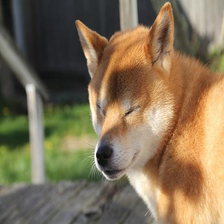
Species: dog
Breed: shiba inu